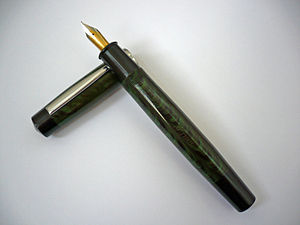
Ebonit / Anvendelser
Grøn/sort fyldepen af ebonit fremstillet i 2014
Ebonit var varemærket for en meget hård gummi, der først blev fremstillet af Charles Goodyear ved at vulkanisere gummi i længere perioder. Ud over naturgummi indeholder ebonit omkring 25% til 80% svovl og linolie. Navnet på stoffet hentyder til dets anvendelse som en erstatning for træet ibenholt, der på engelsk kaldes ebony.